Tomás Ribeiro (writer)

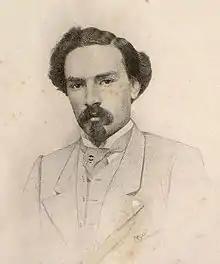

Tomás António Ribeiro Ferreira (1 July 1831 – 6 February 1901), better known as Tomás Ribeiro or Thomaz Ribeiro, was a Portuguese politician, journalist, poet and "Ultra-Romantic" writer.